Mississippi Highway 27

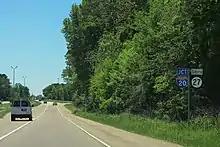
View of the northern terminus of MS 27 from US 61 southbound

MS 27 continues through woodlands to travel through the suburb of Beechwood, where it passes by the Vicksburg campus of Hinds Community College and widens to a four-lane undivided highway, before entering a business district and the Vicksburg city limits at an intersection with MS 822 (Old U.S. 80). MS 27 comes to an end shortly thereafter at a large interchange with I-20/US 80/US 61 (Exit 5 A/B), with the road continuing north as northbound US 61.